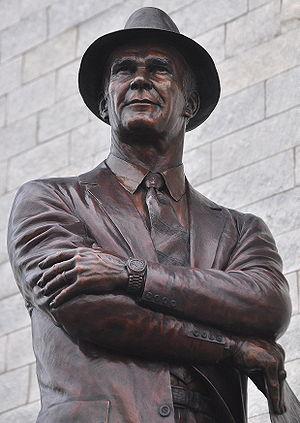
Thomas Wade Landry, dit Tom Landry, né le 11 septembre 1924 à Mission et mort le 12 février 2000 à Dallas, est un joueur et entraîneur américain de football américain.